Macintosh SE/30

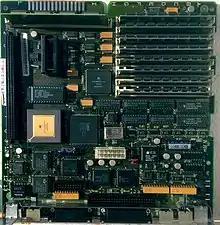
Mainboard of the SE/30

Although the Motorola 68030 in the SE/30 supports 32-bit addressing, the SE/30 ROM, like the IIx ROM, includes some code using 24-bit addressing, rendering the ROM "32-bit dirty". This limits the actual amount of RAM that can be accessed to 8 MB under System 6.0.8. A system extension called MODE32 enables access to installed extra memory under System 6.0.8. Under System 7.0 up to System 7.5.5 the SE/30 can use up to 128 MB of RAM. Alternatively, replacing the ROM SIMM with one from a Mac IIsi or Mac IIfx makes the SE/30 "32-bit clean" and thereby enables use of up to 128 MB RAM and System 7.5 through OS 7.6.1.